Jered Weaver

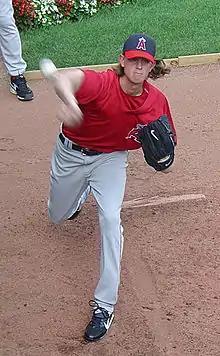
Weaver warming up in the bullpen in 2008.

On June 28, 2008, he and José Arredondo combined to no-hit the Los Angeles Dodgers over eight innings, but still lost the game 1–0. This was only the fourth time in major league history that a no-hit bid was unable to go nine innings because of the home team winning the game, and the first as a combined effort. Because they did not pitch nine innings, it is not officially considered a no-hitter.